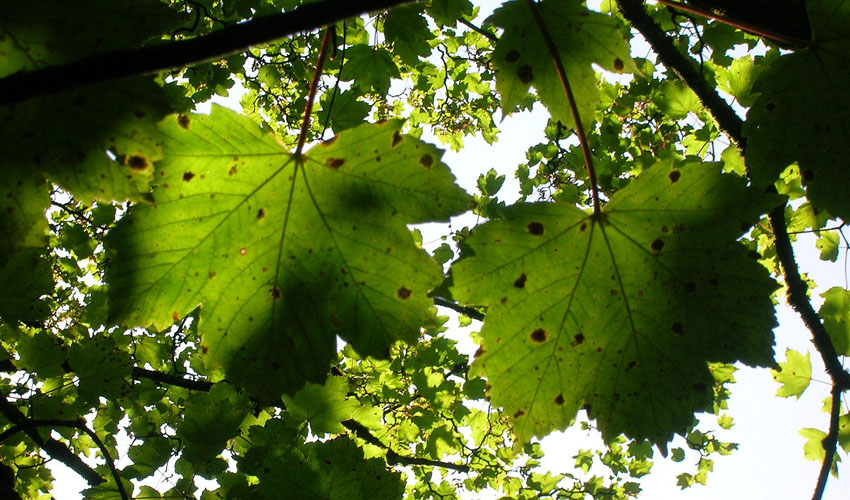
Plant: Maple
Disease: maple tar spot